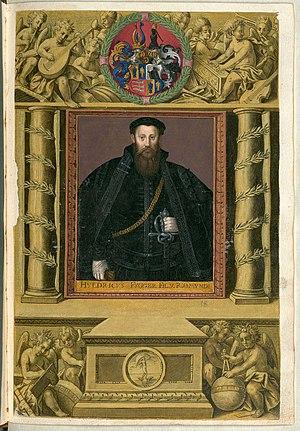
Ulrich Fugger, est un religieux allemand né à Augsbourg le 20 août 1526 et mort à Heidelberg le 25 juin 1584, membre de la famille Fugger.